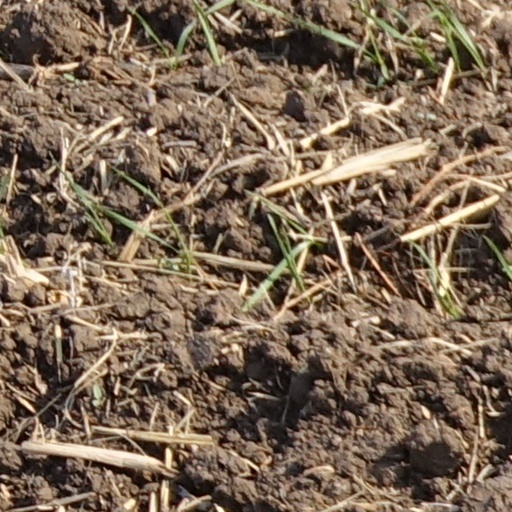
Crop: wheat